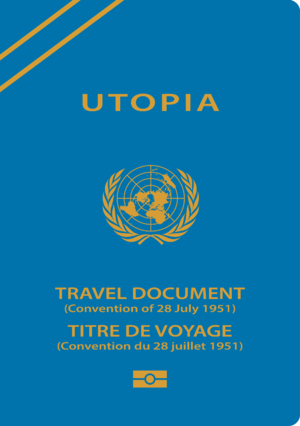
Un titre de voyage pour réfugiés est un titre de voyage délivré à un réfugié par l'État dans lequel il réside habituellement, lui permettant de voyager en dehors de cet État et d'y retourner. Les réfugiés sont peu susceptibles d'être en mesure d'obtenir des passeports de l'État de leur nationalité et, par conséquent, ils ont besoin de titres de voyage afin de pouvoir faire des voyages internationaux.